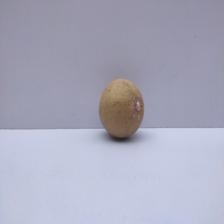
Size: Medium